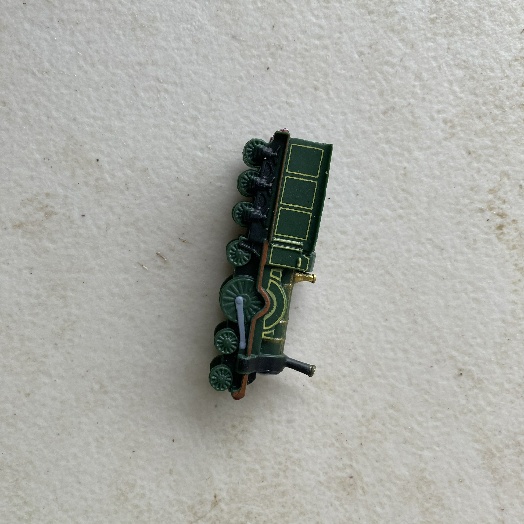
Label: Miscellaneous Trash